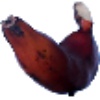
Label: red_banana